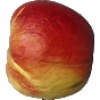
Label: Apple Red Yellow 1